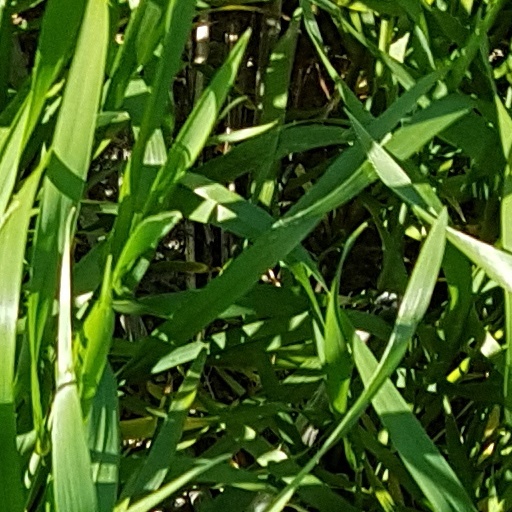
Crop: wheat